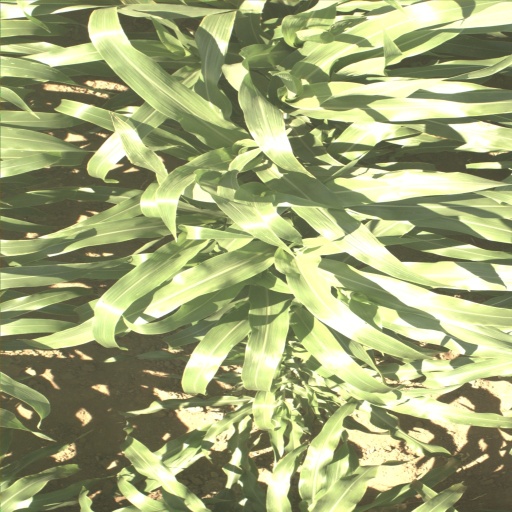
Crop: sorghum